International Cycling Film Festival

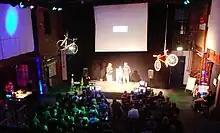
On stage interview with movie makers at the 7th ICFF 2012

The International Cycling Film Festival is an independent, not-for-profit film festival held annually in Germany, in Poland, in Kosovo and in the Netherlands. Its mission is to strengthen international cooperation in the areas of art film and bicycle culture. The festival promotes interaction between movie makers and cyclists from all over the world. It has screened more than 350 short movies from more than 30 countries since its debut in 2006. Each year around 20 films compete for the award "Goldene Kurbel" and the awards of the audience. The Neistat Brothers, Michaël Dudok de Wit, Andrea Dorfman, Tomer Shushan, Lucas Brunelle, Steven Subotnick, Nash Edgerton, M. A. Numminen and other filmmakers and artists contributed to the ICFF.